Rose and Bernard Nadler

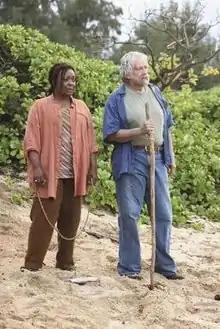
Rose and Bernard encounter the survivors they have been hiding from for three years in the episode "The Incident".

Rose and Bernard Nadler are fictional characters on the American Broadcasting Company (ABC) television series "Lost", played by L. Scott Caldwell and Sam Anderson respectively. Rose and Bernard visit a faith healer on their honeymoon in Australia, in the hope of healing Rose's cancer. When Bernard visits the restroom during the return flight, the plane splits in half, with each half crashing on different parts of an island in the South Pacific. The couple reunite midway through season two, and Rose reveals the Island has healed her. After time traveling in season five, they separate from the remaining survivors and build a cabin near the ocean to live in.